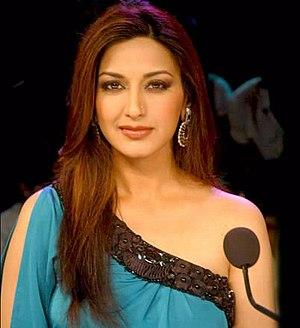
Sonali Bendre, née le 1ᵉʳ janvier 1975 à Mumbai, est une actrice indienne. Repérée par son agent à l'âge de 19 ans, elle débute au cinéma face Govinda dans la romance dramatique Aag, recevant pour l'occasion le Filmfare Awards du meilleure espoir féminin.